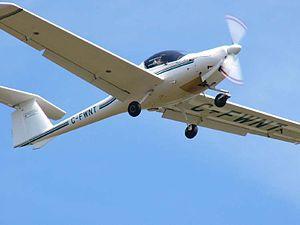
Le Diamond DA20 est un avion école biplace à train tricycle. En plus de son rôle d'entraînement au pilotage tant civil que militaire, il est aussi utilisé comme avion de tourisme par des particuliers.
L'aviation légère désigne l'ensemble des activités aériennes destinées aux loisirs, aux sports et au tourisme. Cela exclut en principe le travail aérien et le transport de passagers ou de fret mais, en pratique, on retrouve aussi sous ce vocable des petites activités commerciales comme la surveillance aérienne, les avions taxis, la desserte de hubs en passagers ou fret, etc. Les avions ne dépassent pas 5 700 kg et les hélicoptères 2 700 kg.